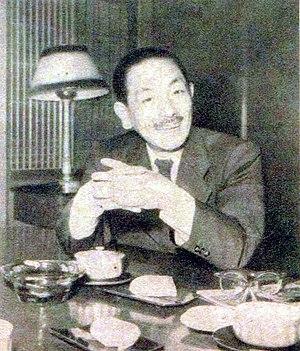
Sotoji Kimura, né le 4 septembre 1903 et mort le 10 août 1988, est un réalisateur et scénariste japonais.